Opportunity cost

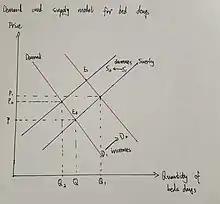
Demand and supply of hospital beds and days during COVID-19

The impact of the Covid-19 pandemic that broke out in recent years on economic operations is unavoidable, the economic risks are not symmetrical, and the impact of Covid-19 is distributed differently in the global economy. Some industries have benefited from the pandemic, while others have almost gone bankrupt. One of the sectors most impacted by the COVID-19 pandemic is the public and private health system. Opportunity cost is the concept of ensuring efficient use of scarce resources, a concept that is central to health economics. The massive increase in the need for intensive care has largely limited and exacerbated the department's ability to address routine health problems. The sector must consider opportunity costs in decisions related to the allocation of scarce resources, premised on improving the health of the population.